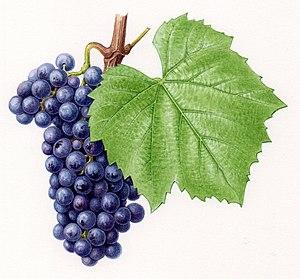
Aquarelles originales pour le Cépages de France (2001)
Le gamay noir N est un cépage de cuve français. Il est parfois nommé gamay noir à jus blanc, pour le distinguer de ses cousins teinturiers.